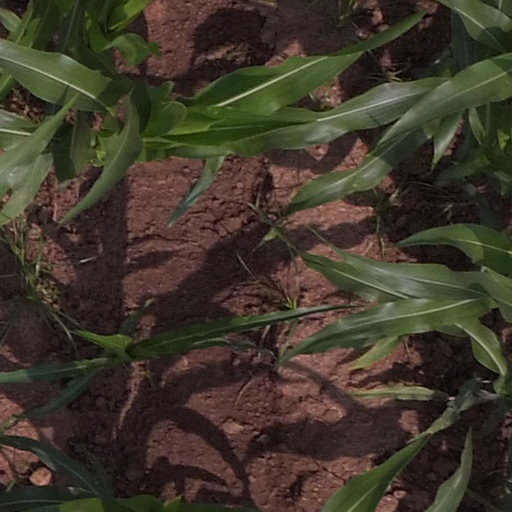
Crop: maize; corn